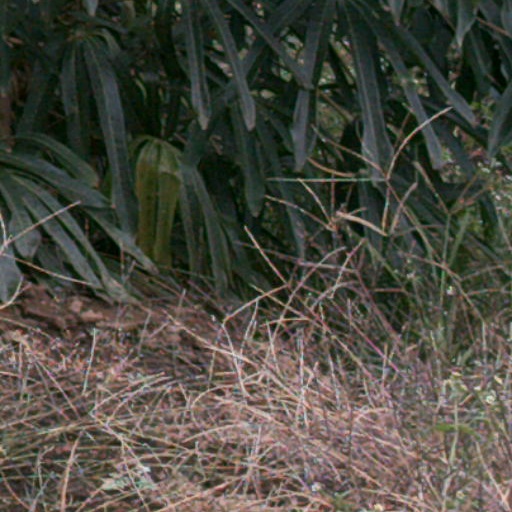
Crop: cassava